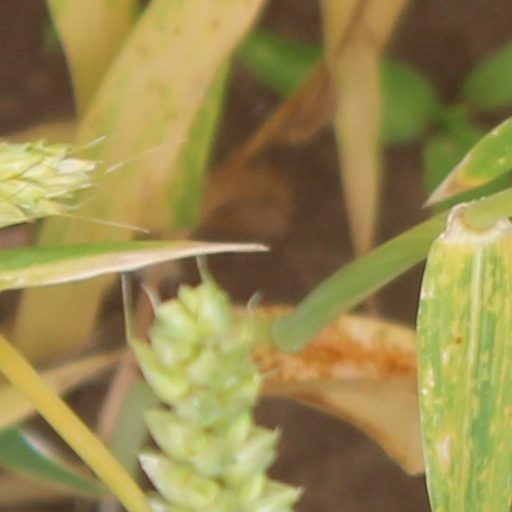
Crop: wheat